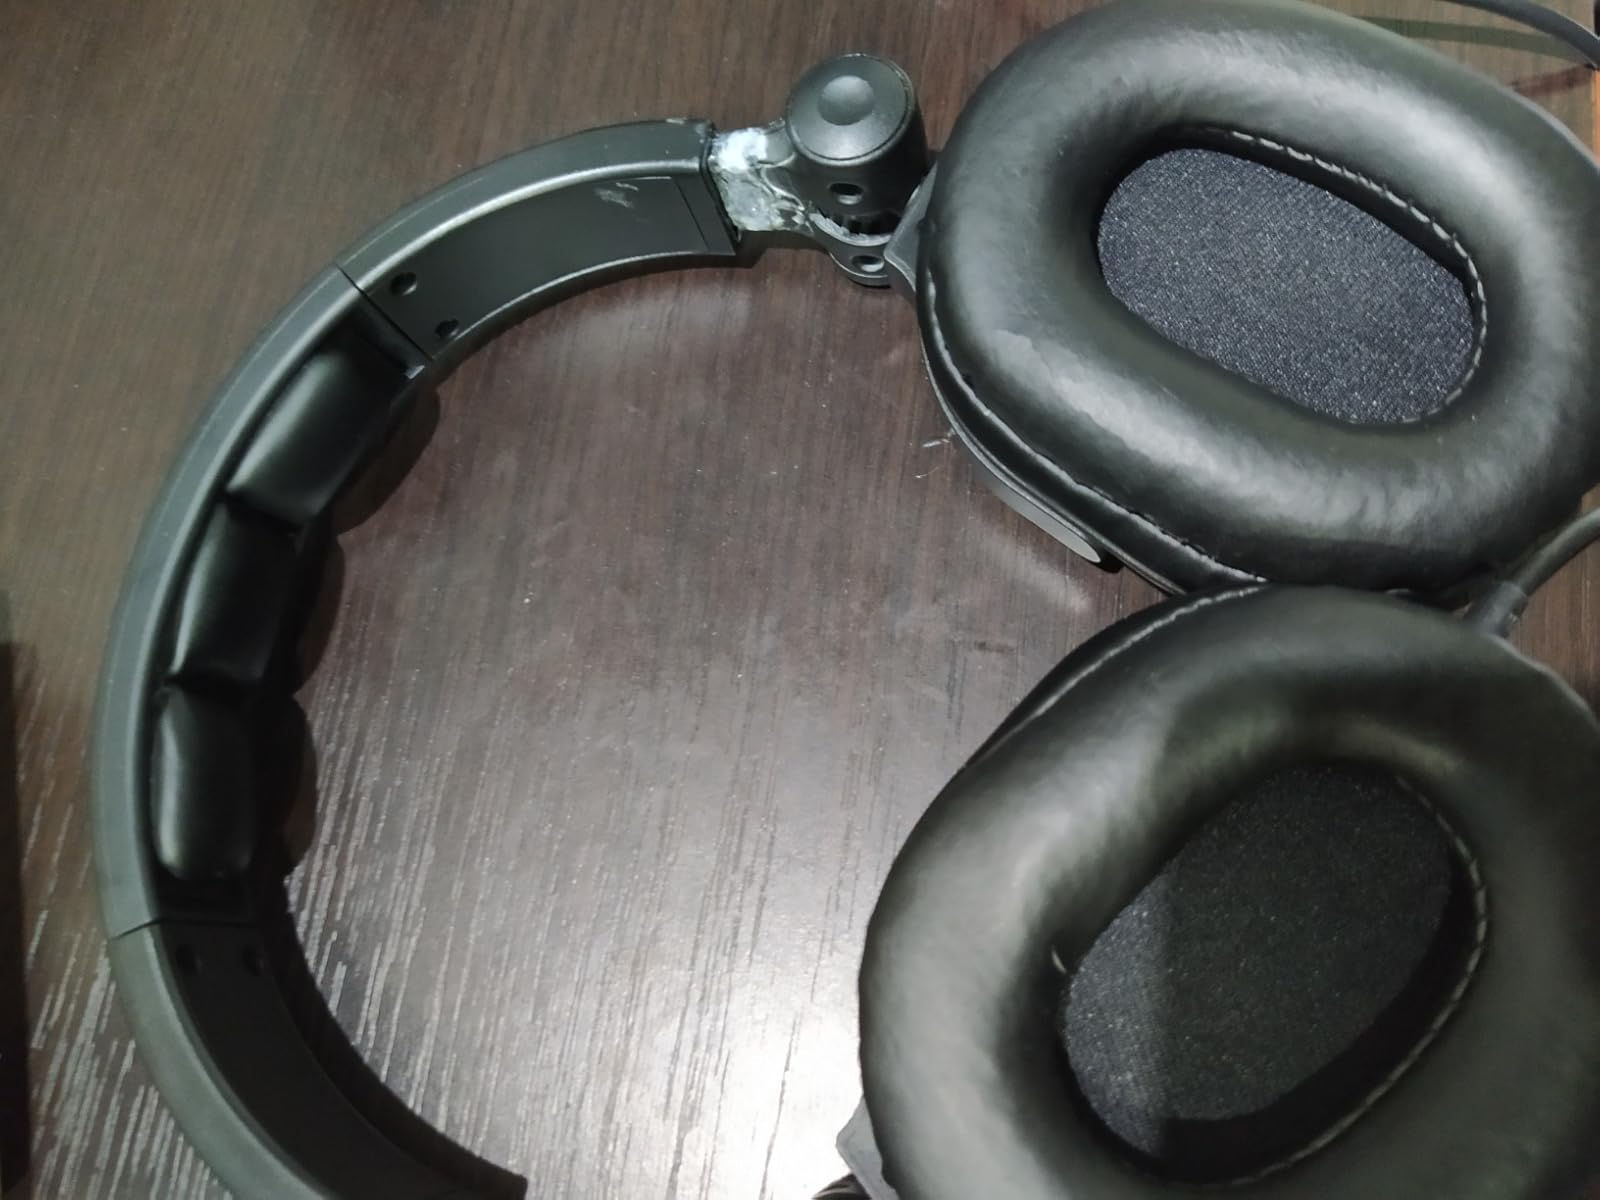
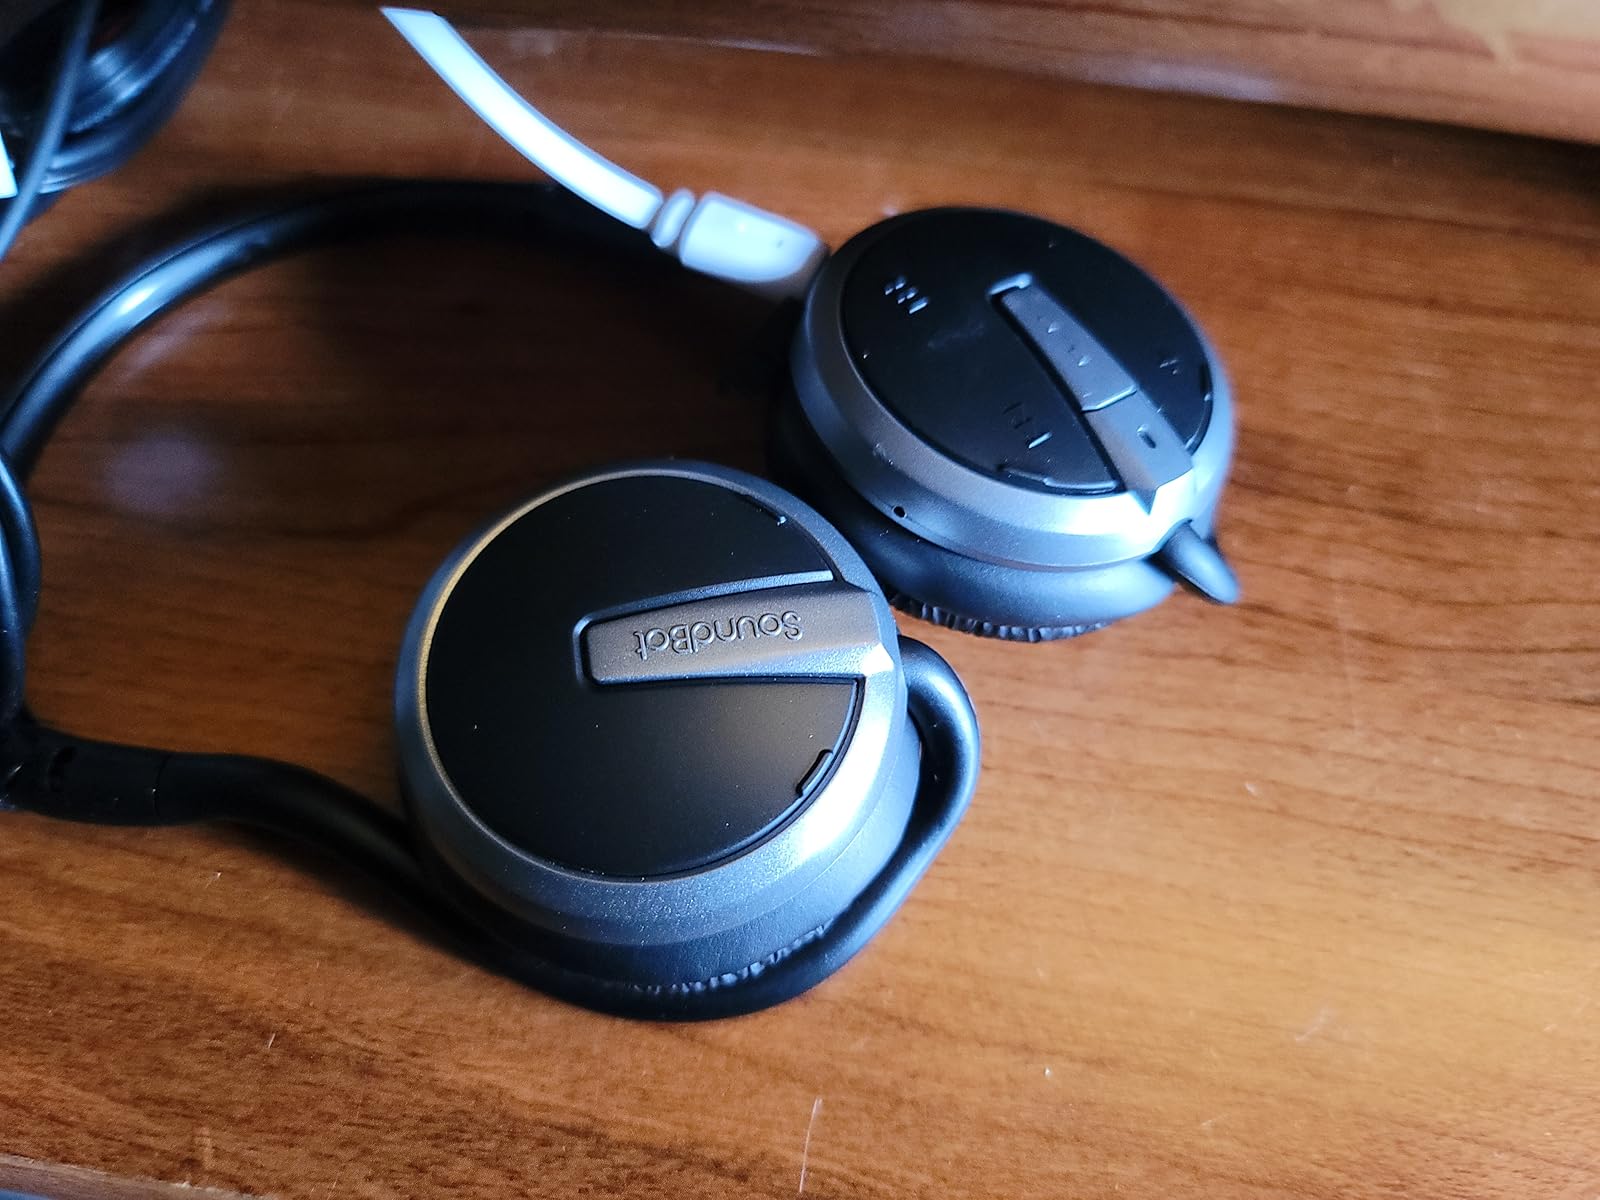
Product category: headphones
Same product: no